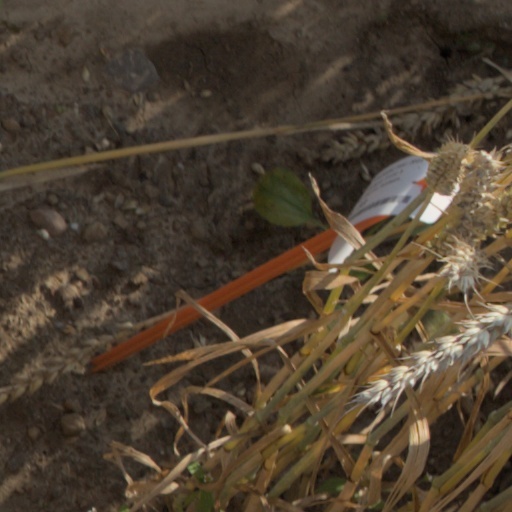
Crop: wheat